Historical Society of Baltimore County

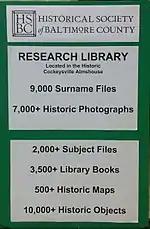
Resources available at the HSBC Research Library

The Pest House (referring to pestilence) was used to isolate residents who were ill. The two-story building with a slate roof was built shortly after the Almshouse. The exterior is in reasonable condition, but the interior suffers from decades of non-use and vandalism. In 2012, Preservation Maryland placed the Pest House on its list of threatened historic properties. The same year, the Baltimore Sun reported that the 1872 Cockeysville building, "built to house poor people who had communicable diseases" was a "boarded-up structure" but